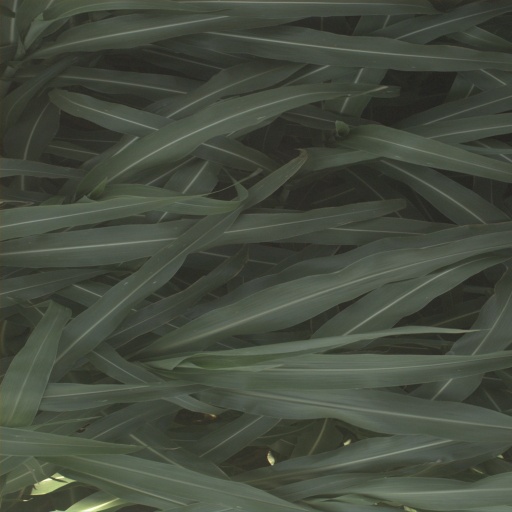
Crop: sorghum